Janet Cardiff

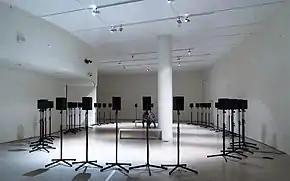
"Forty Part Motet," Photograph © Villy Fink Isaksen, Wikimedia Commons, License

In her "Forty Part Motet" (2001) she placed 40 speakers in 8 groups, each speaker playing a recording of one voice singing Thomas Tallis' "Spem in alium", enabling the audience to walk through the space and "sample" individual voices of the polyphonic vocal music. This work is now part of the permanent collection of the National Gallery of Canada in Ottawa, Ontario, Canada., the Museum of Modern Art in New York City, and of Inhotim in Brumadinho, Brazil. This work was presented at The Cloisters, September to December 2013, that museum's first presentation of contemporary art. The work was installed in the Fuentidueña Chapel, which features the late twelfth-century apse from the church of San Martín at Fuentidueña, near Segovia, Spain, providing a transformed acoustic experience.